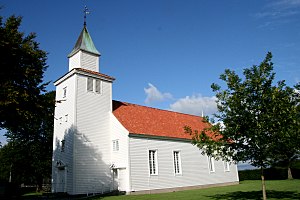
Nærbø
Nærbø er en by i Hå kommune på Jæren i Rogaland fylke i Norge. Byen har 6.431 indbyggere, og ligger omtrent syv kilometer nord for kommunecenteret Varhaug.